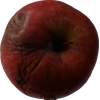
Label: Apple 17